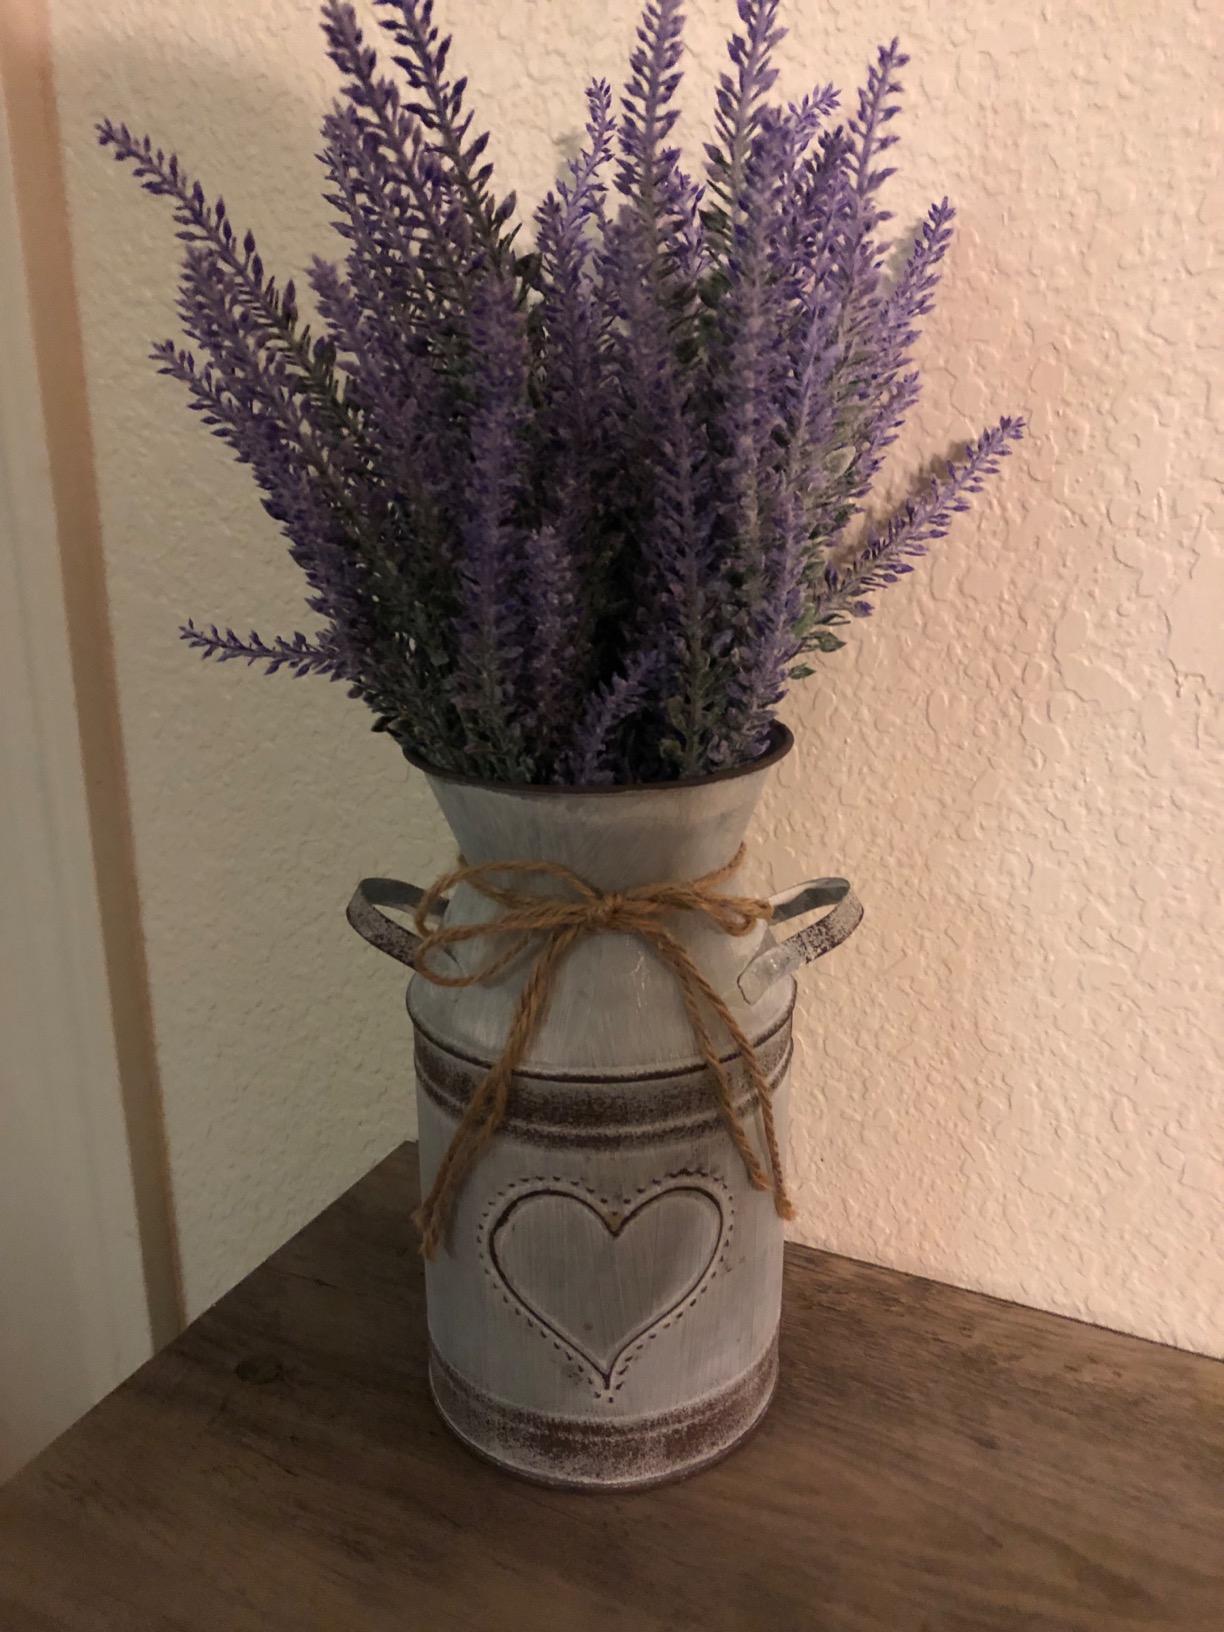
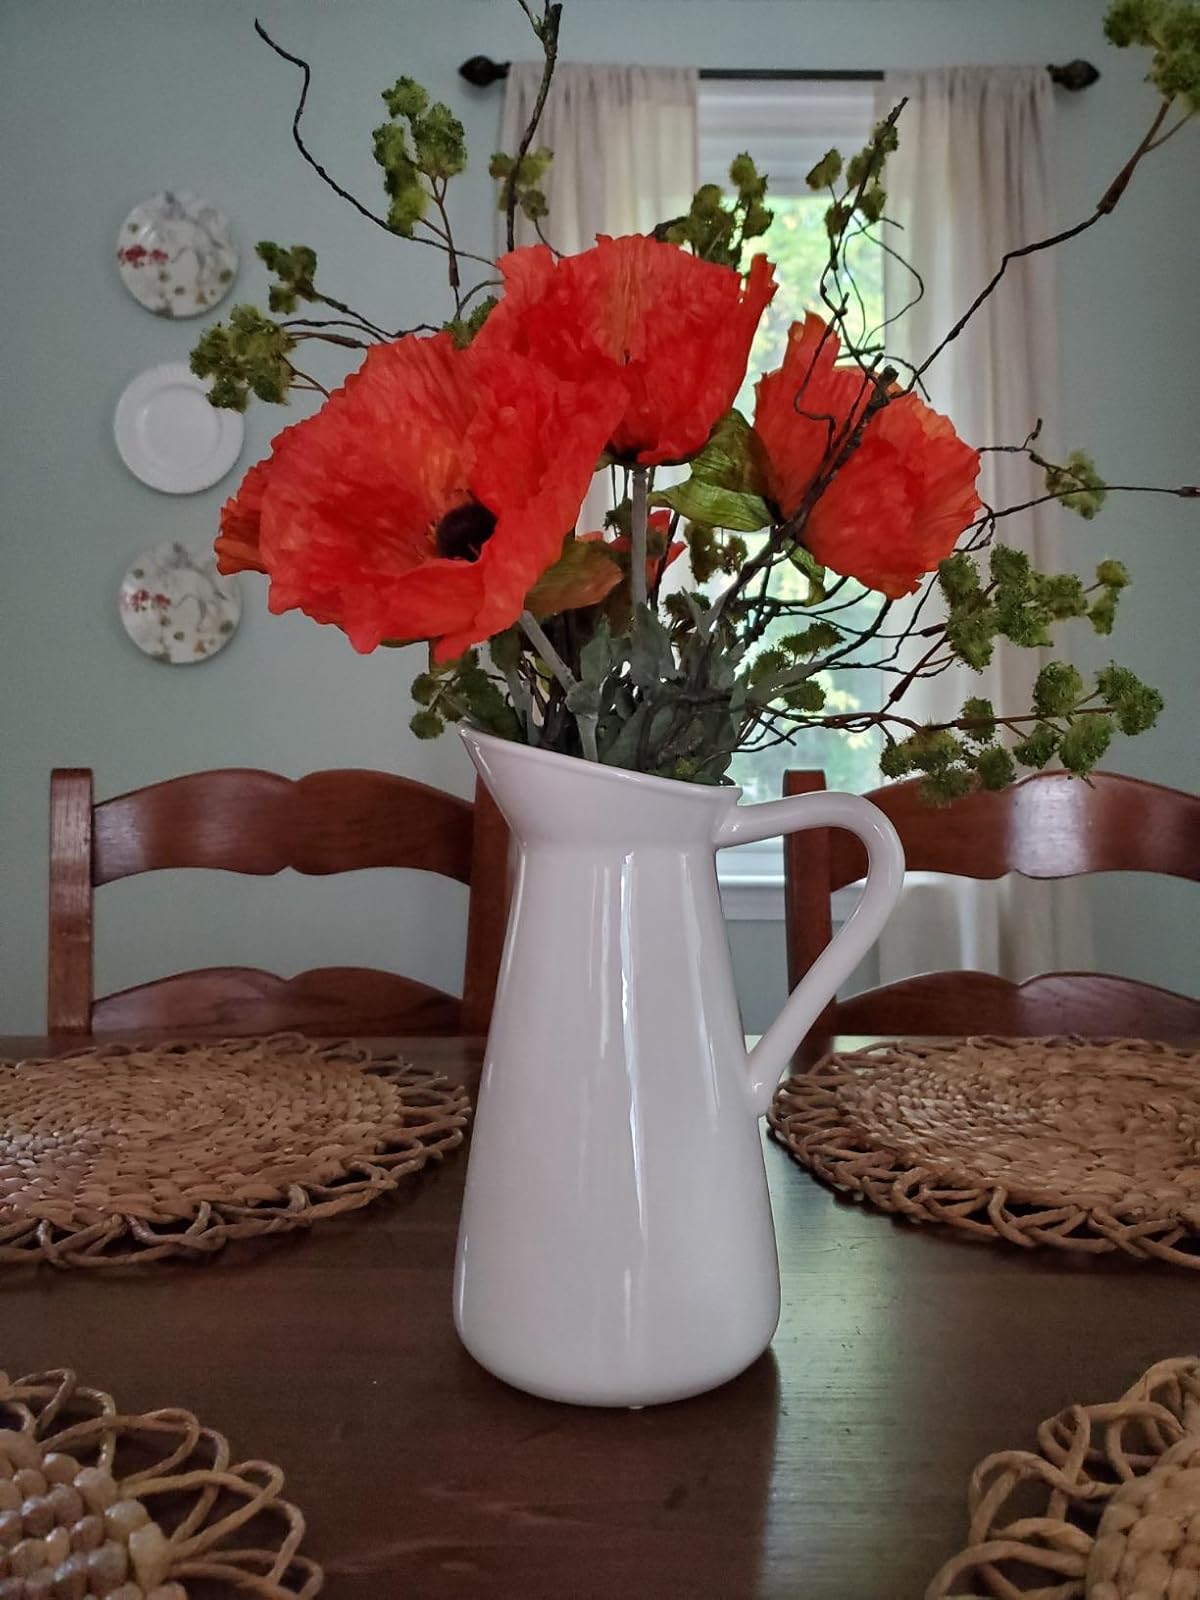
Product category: vase
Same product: no